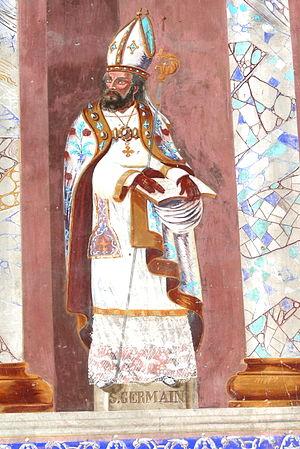
Église Saint-Léger, Aymavilles, vallée d'Aoste. Fresque de 1857 représentant saint Germain.
Germain d'Auxerre ou Germain l’Auxerrois est un fonctionnaire de l'Empire romain et un religieux gaulois de l'Antiquité tardive, nommé 6ᵉ évêque d'Auxerre en 418.